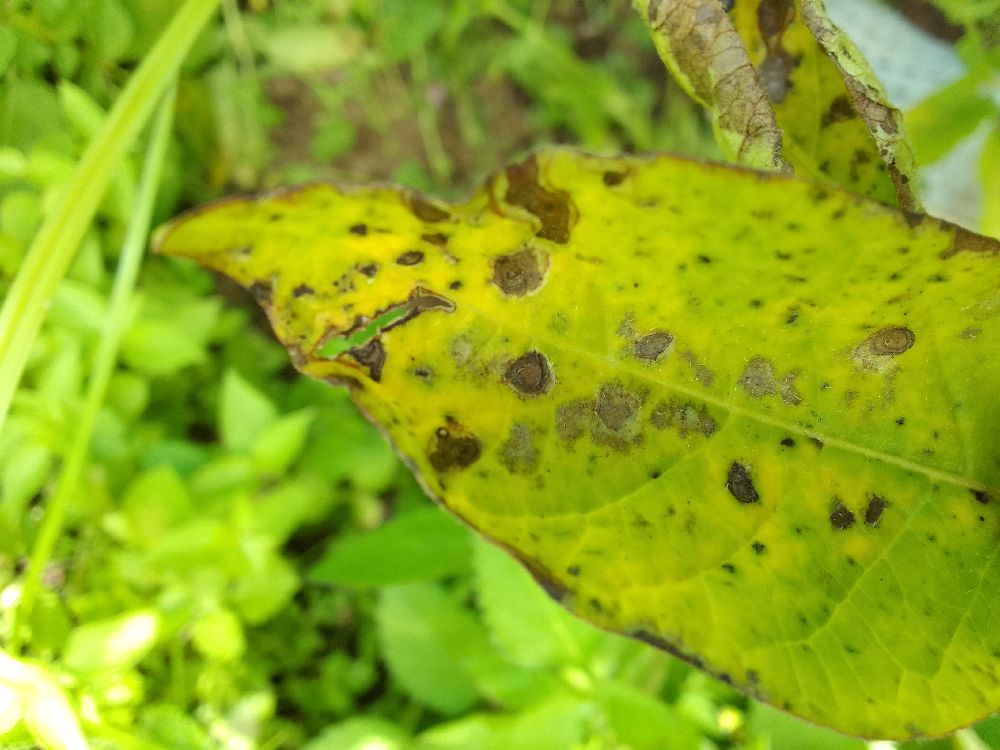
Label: Early blight